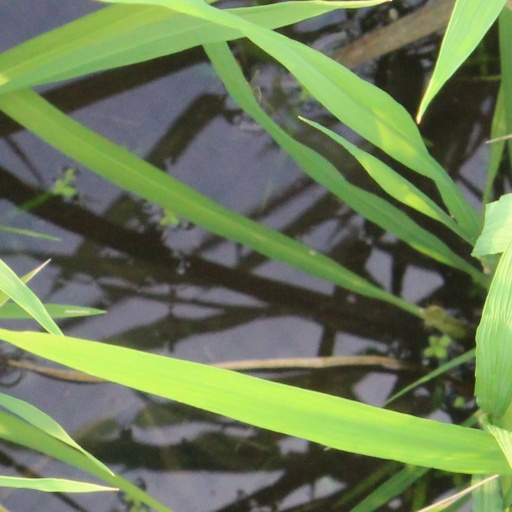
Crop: rice